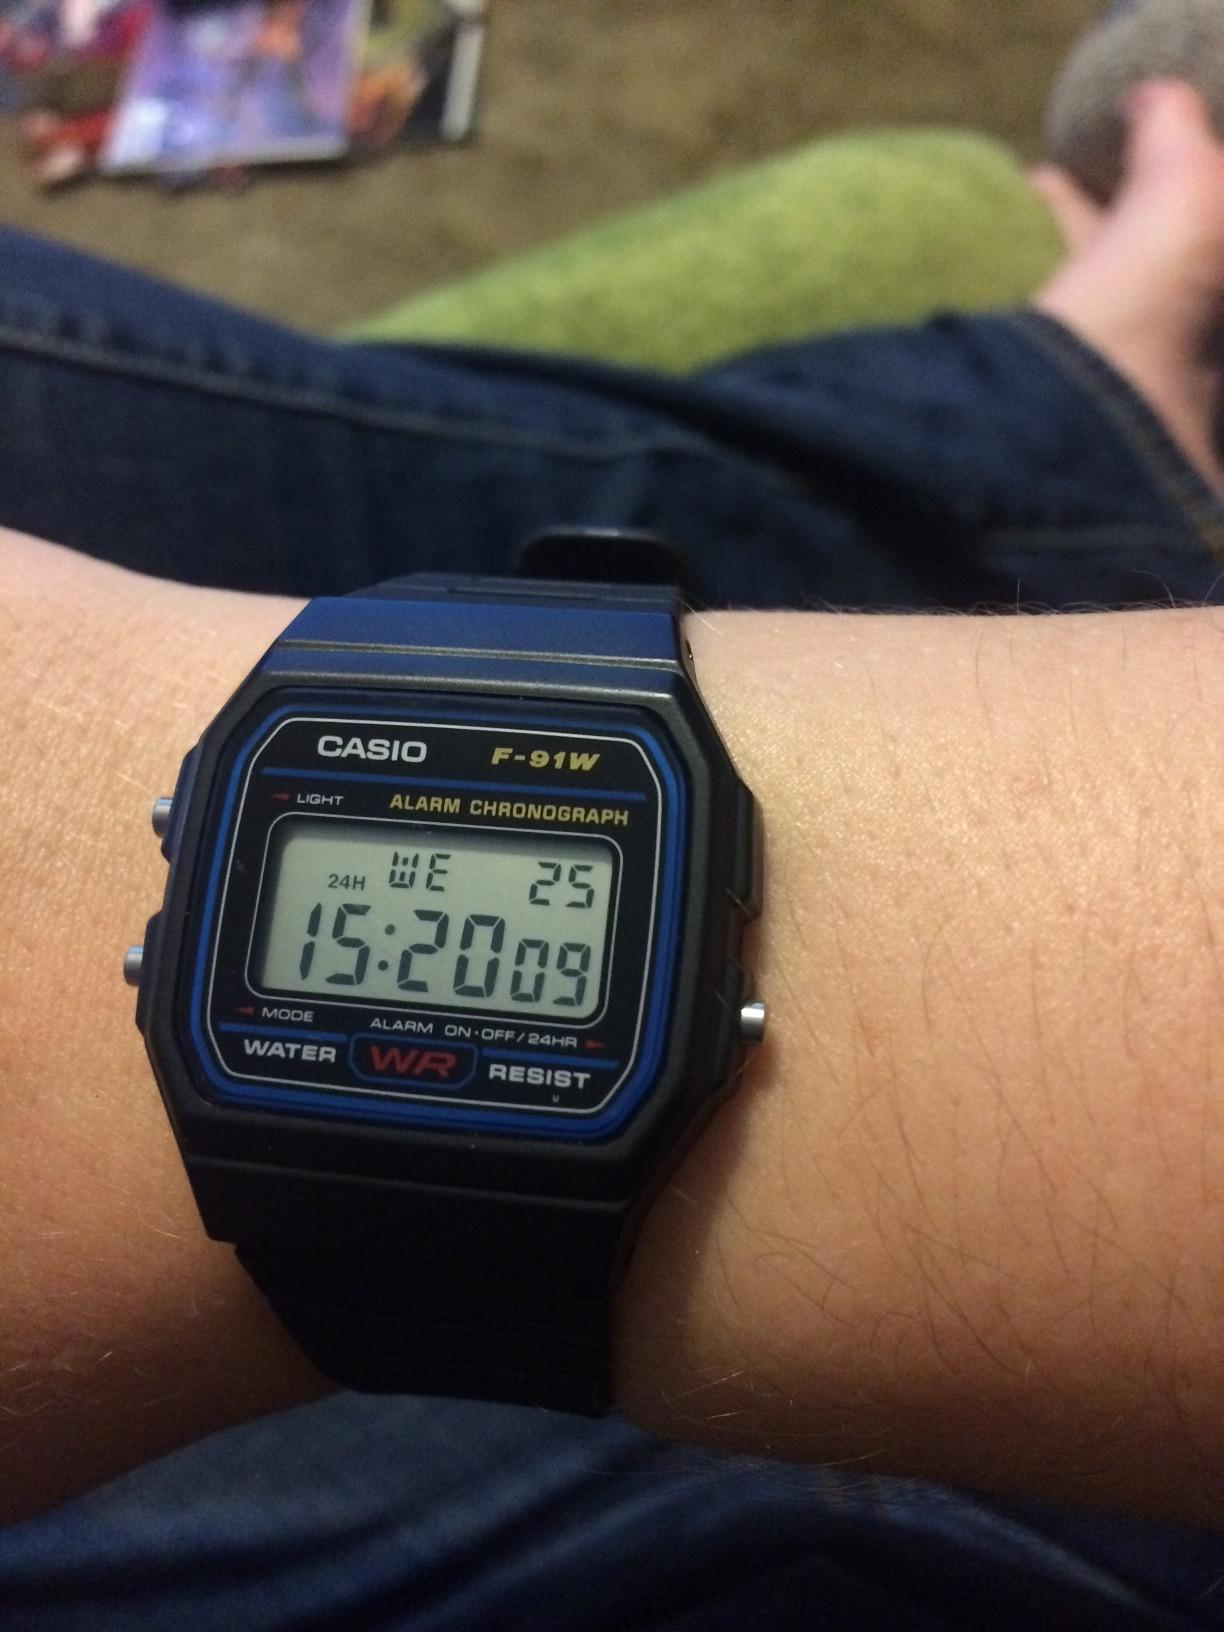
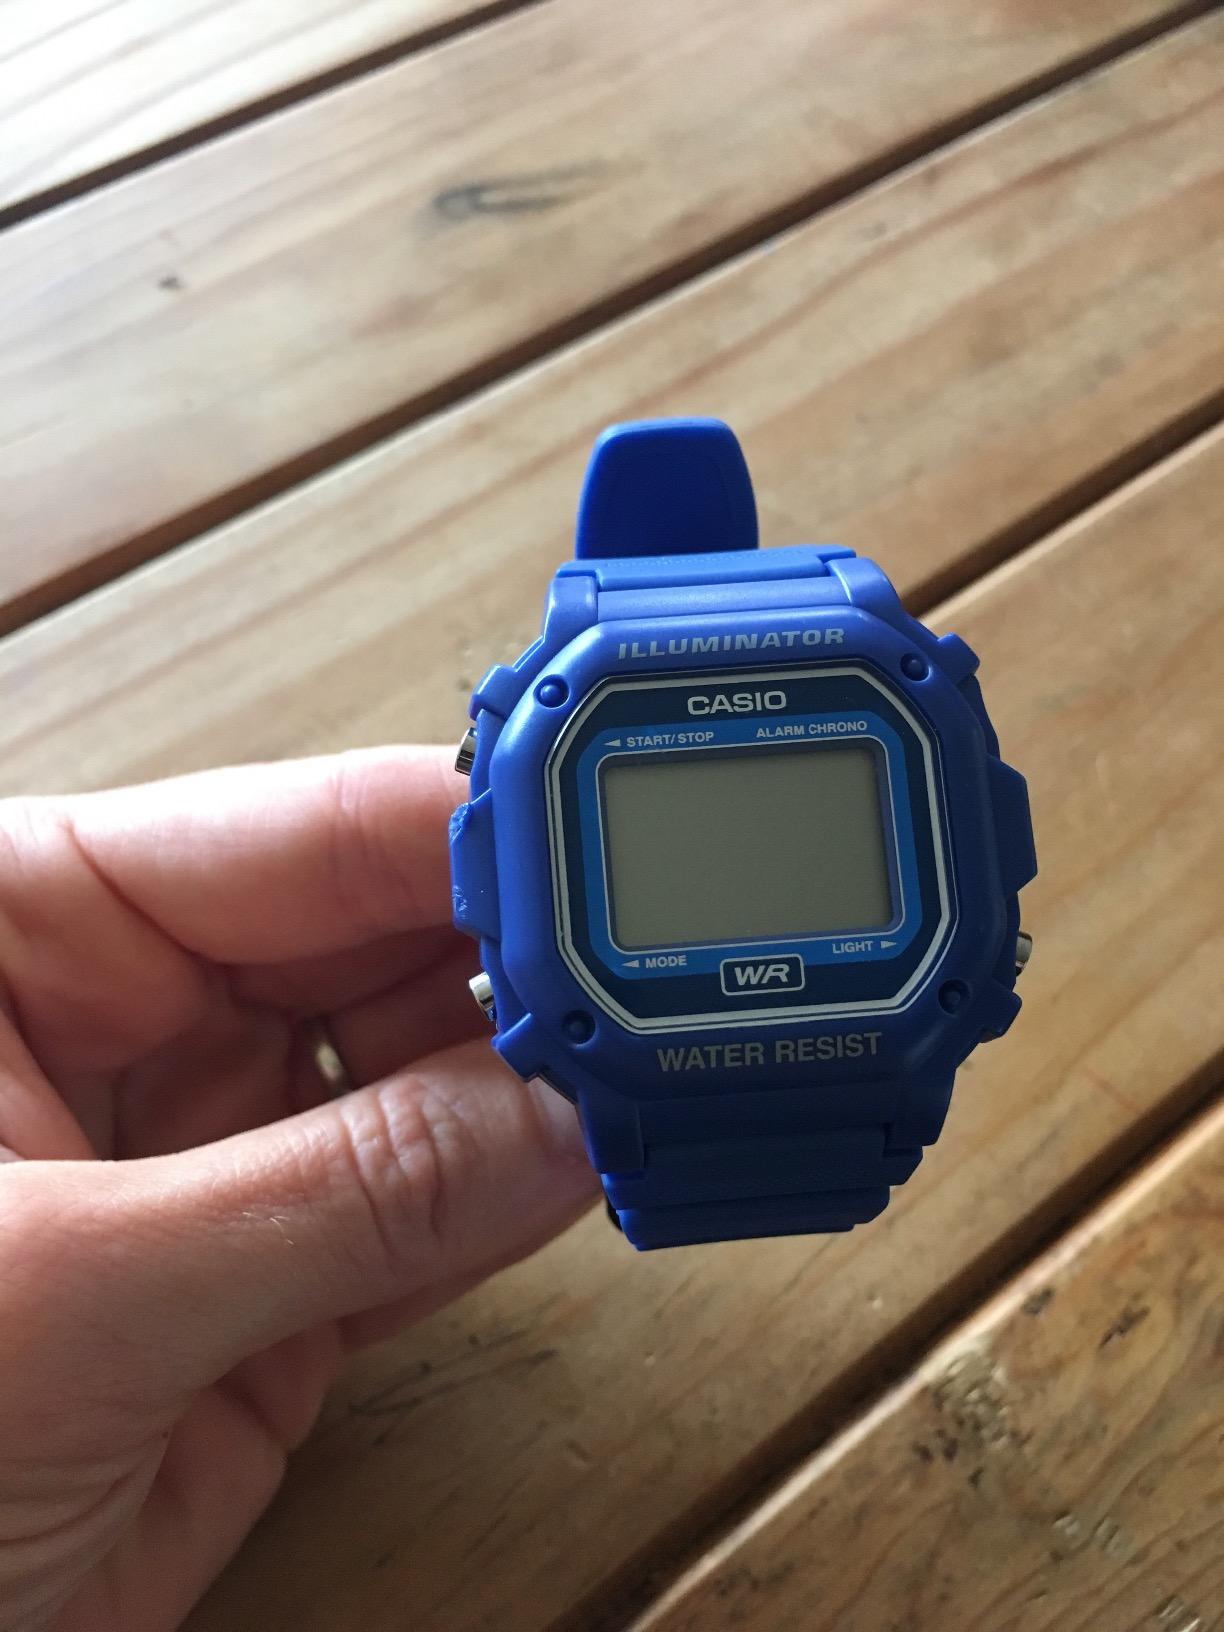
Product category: accessories_watch
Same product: no